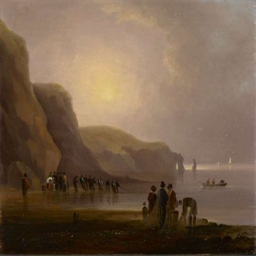
person and clerk - in common with many other early 19th century marine paintings a recognisable stretch of coastline is the setting for a scene .